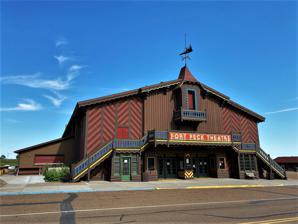
Building: Fort Peck Theatre
Country: United States of America
Year built: 1934
United States historic place Fort Peck Theatre U.S. National Register of Historic Places Show map of Montana Show map of the United States Location Missouri Ave. Fort Peck, Montana Coordinates 48°0′27″N 106°27′0″W / 48.00750°N 106.45000°W / 48.00750; -106.45000 Area 1.2 acres (0.49 ha) Built 1934 Built by Eugene Frank Gilstrap / C.F. Haglin Co. Architectural style Swiss Chalet NRHP reference No. 83001077 Added to NRHP June 27, 1983 The Fort Peck Theatre was built as a temporary structure in 1934 in Fort Peck, Montana , to serve as a movie theatre.  It is also known as the Fort Peck Summer Theatre .  The theater was designed in a pseudo-Swiss-chalet style as an amenity for the 50,000 U.S. Army Corps of Engineers workers and their families at the Fort Peck Dam project. The interior features open-truss wood construction, with handcrafted light fixtures fabricated in Corps of Engineers workshops. The theater survived to become a permanent facility, and in 2008 was in use as a community theater. The building includes a stage, a 1209-seat auditorium, a lounge, a foyer, a lobby, a manager's office, and four dressing rooms.  It was designed and/or built by Eugene Frank Gilstrap and the C.F. Haglin Co. Its NRHP nomination compares it to the architecturally significant Timberline Lodge in Oregon. References